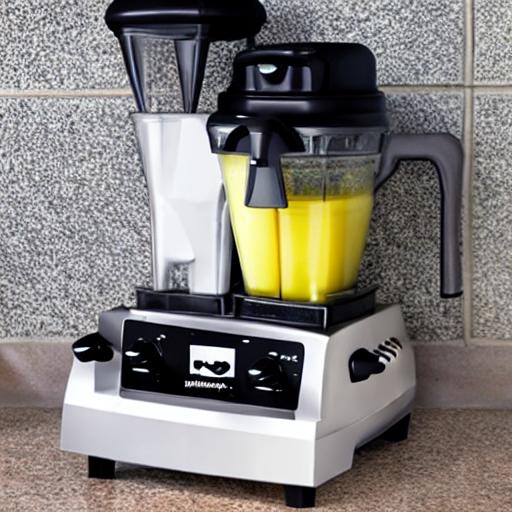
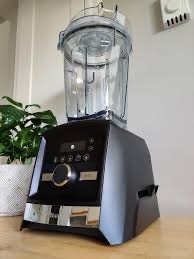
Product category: items_blender
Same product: no